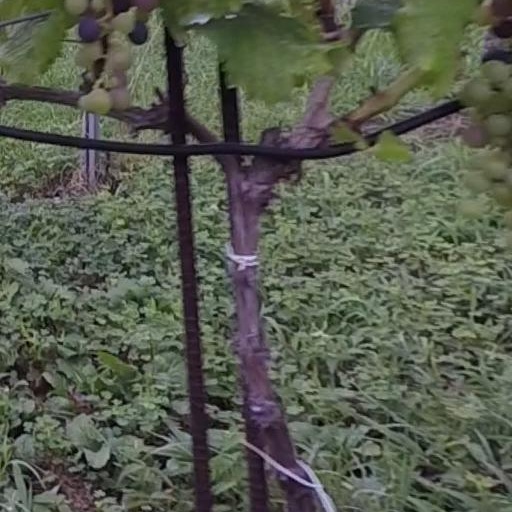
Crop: grape